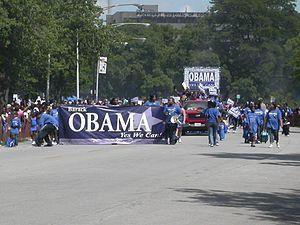
Les Élections sénatoriales américaines de 2004 visait à remplacer 34 sénateurs de Class 3. Cette élection eu lieu en Illinois le 2 novembre 2004. Elle fut marquée par l'élection au suffrage universel du futur Président des États-Unis Barack Obama, le troisième sénateur afro-américain dans l'histoire des États-Unis, après Carol Moseley-Braun et Edward Brooke.